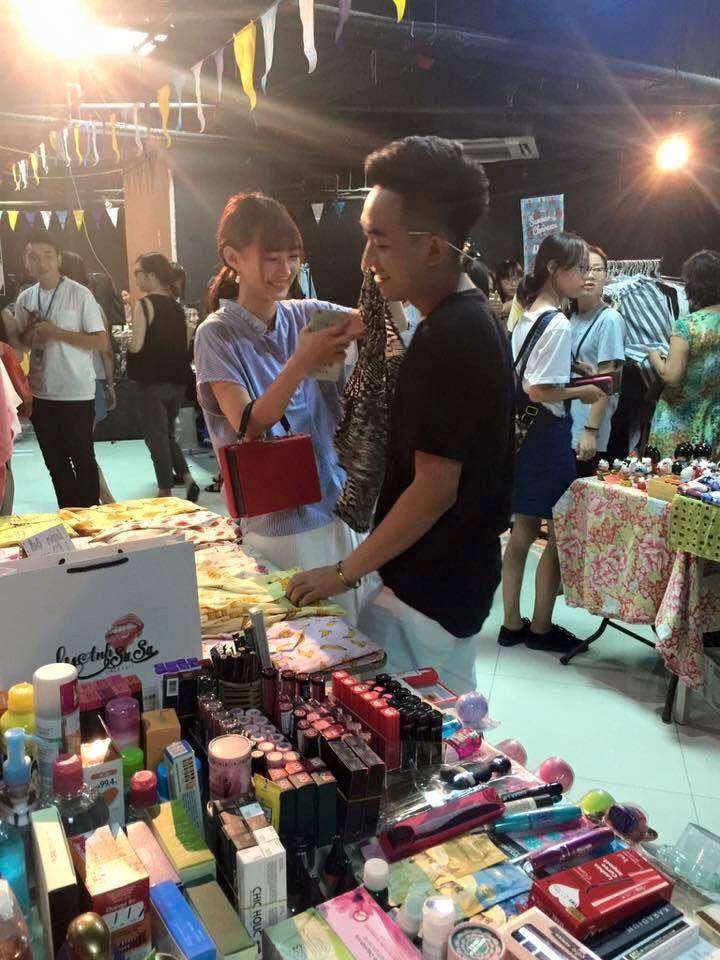
chàng trai mặc áo đen và cô gái đeo túi màu đỏ đang đứng bên một quầy mỹ phẩm